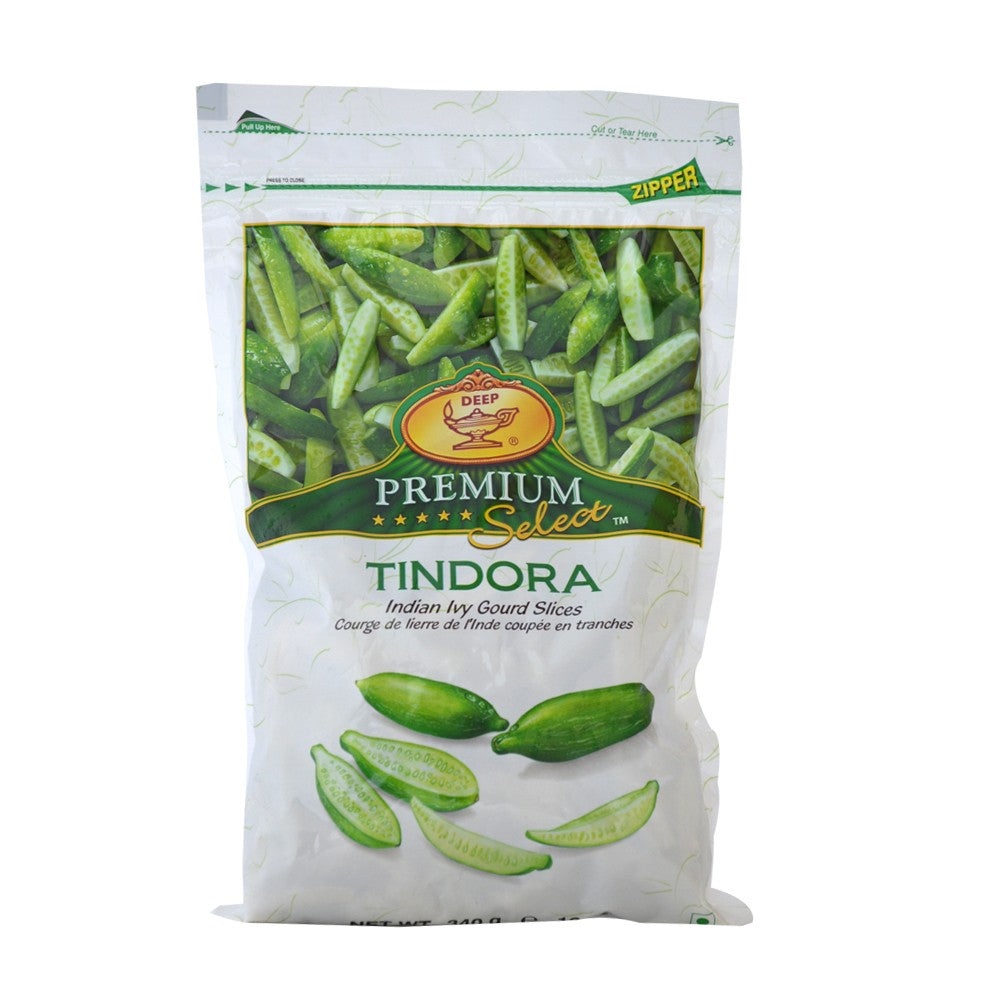
Deep Tindora 12 Oz - 340 Gms
Brand: Deep
Category: Food, Beverages & Tobacco > Food Items > Fruits & Vegetables > Fresh & Frozen Vegetables > Okra